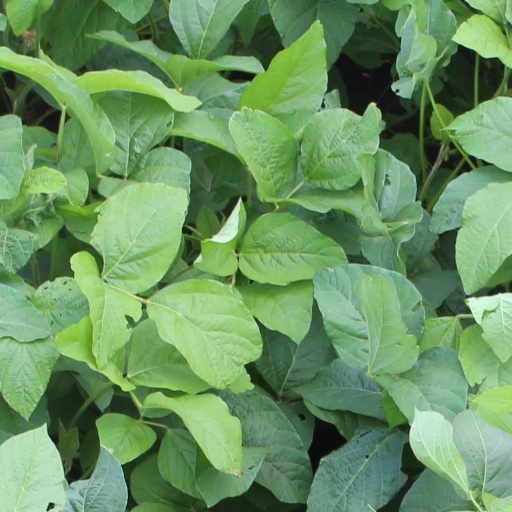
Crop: soybean